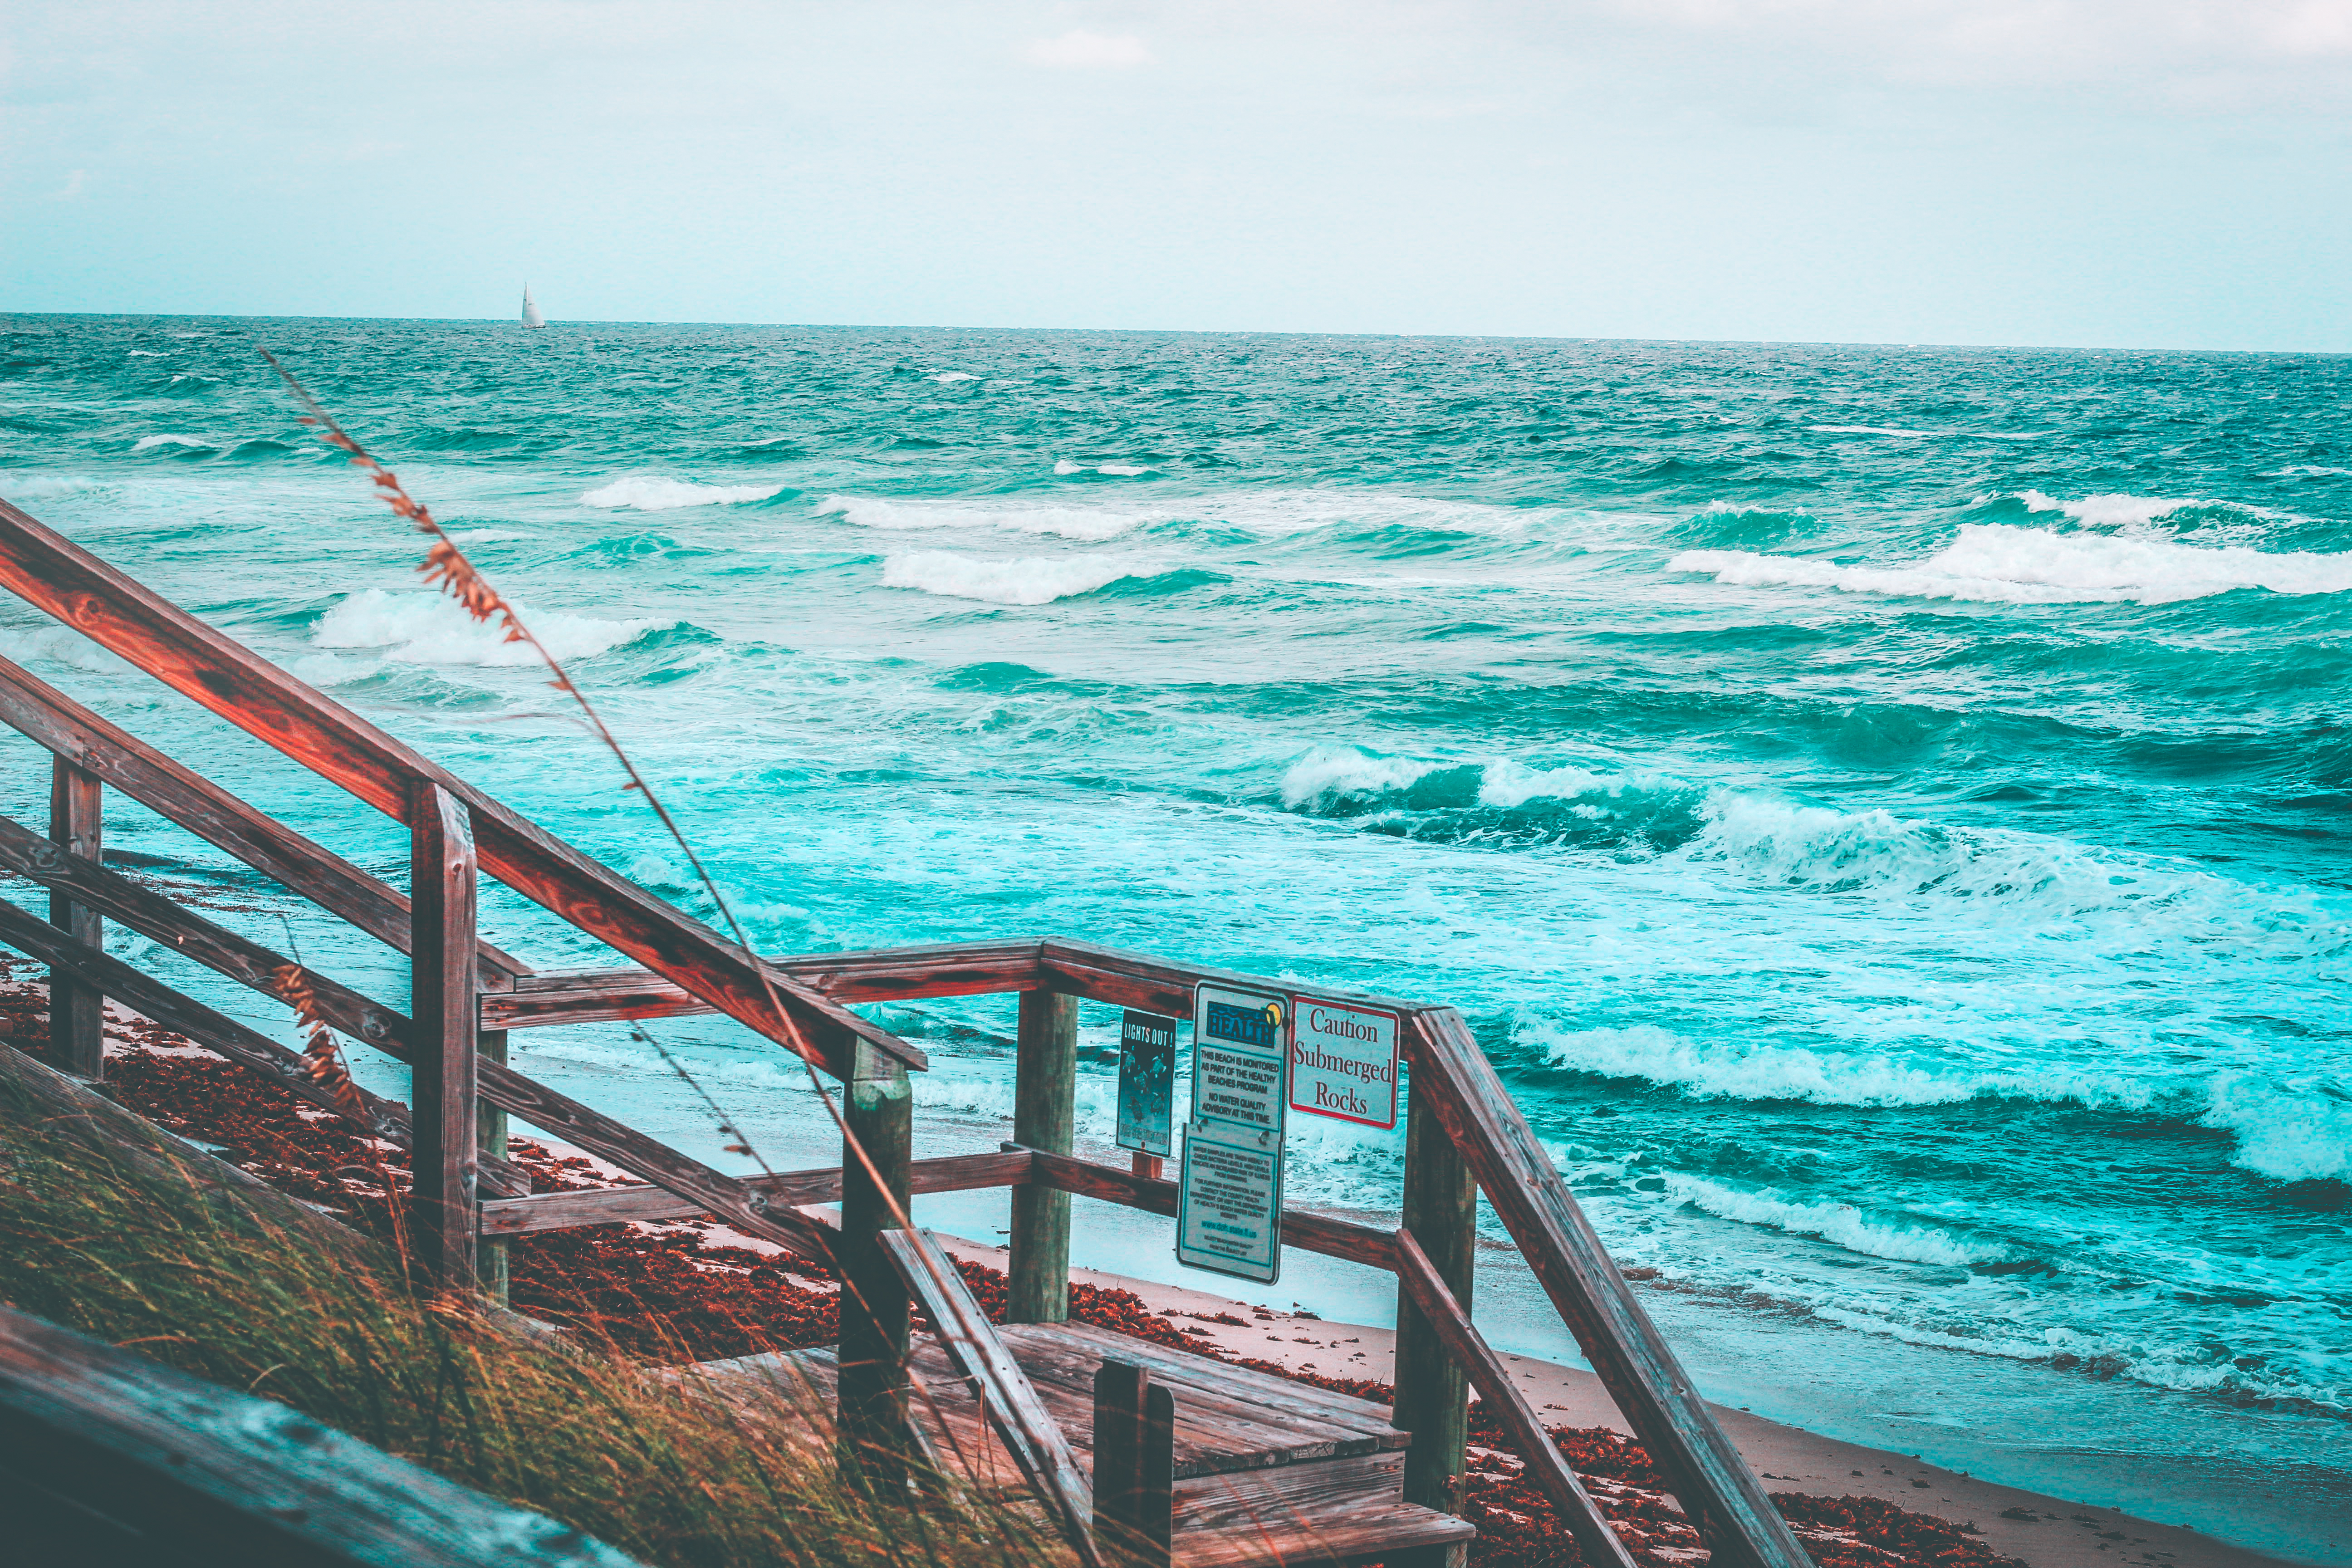
beach, ocean, south florida, boca raton, sea, body of water, water, wave, coastal and oceanic landforms, shore, horizon, sky, wind wave, coast, vacation